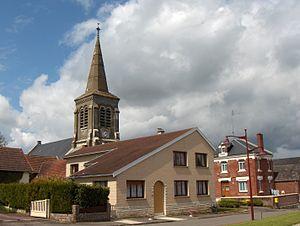
Berles-au-Bois est une commune française située dans le département du Pas-de-Calais en région Hauts-de-France.